Nicander

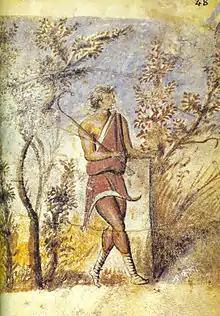
Nicander, "Theriaca", 10th century, Constantinople

Nicander of Colophon (fl. 2nd century BC) was a Greek poet, physician, and grammarian.